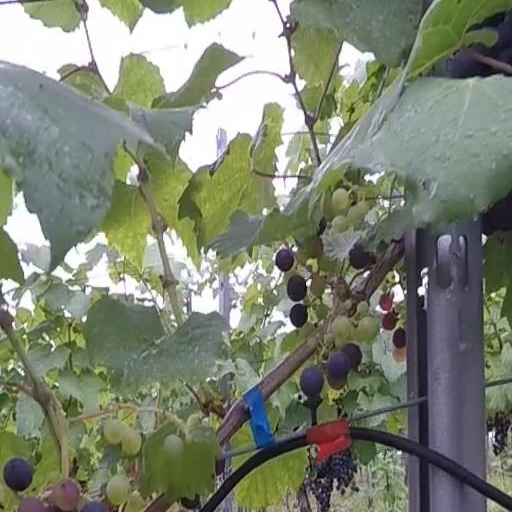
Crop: grape